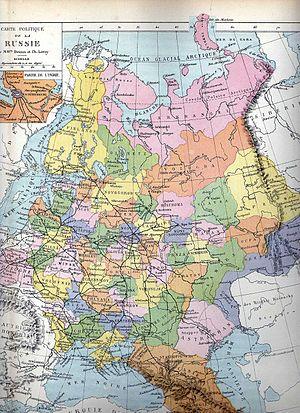
Carte administrative de la Russie d'Europe vers 1880, avec chemins de fer. Atlas universel de géographie Drioux et Leroy, Paris, Librairie Eugène Belin, 1881.
Un gouvernement est une division territoriale de l’Empire russe puis de la RSFSR. Créée en 1708 par Pierre le Grand, elle est abolie en 1929. Elle avait à sa tête un gouverneur. Les gouvernements étaient divisées en ouiezds.